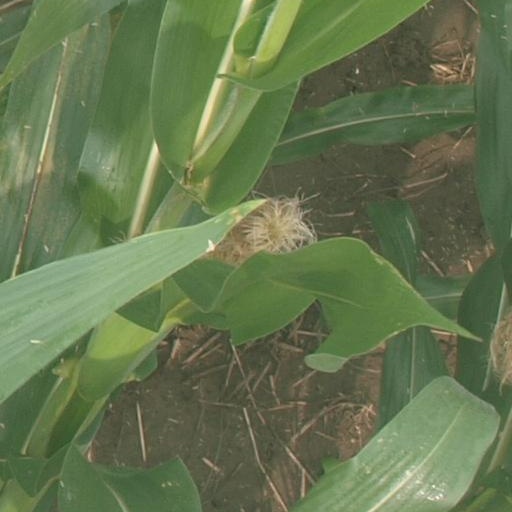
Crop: maize; corn